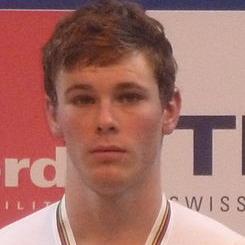
Age: 19